Art colony

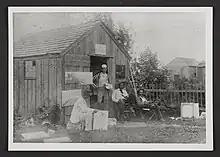
Students at the Shinnecock Hills Summer School of Art in Southampton, New York,

Some art colonies are organized and planned, while others arise because some artists like to congregate, finding fellowship and inspiration—and constructive competition—in the company of other artists.